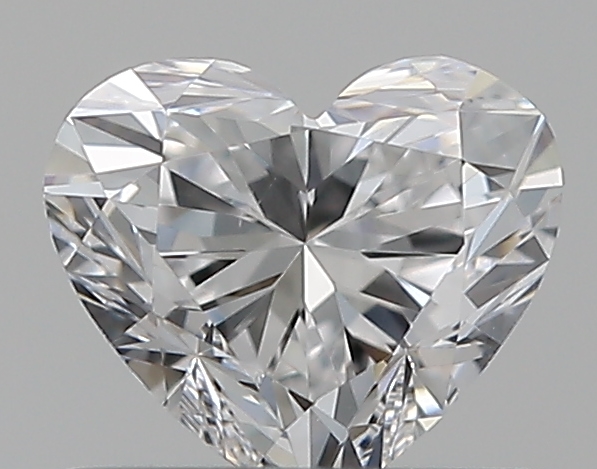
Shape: heart
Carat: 0.5
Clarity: VS2
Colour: E
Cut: EX
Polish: EX
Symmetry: VG
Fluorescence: N
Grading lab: GIA
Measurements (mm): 4.75 x 5.51 x 3.24